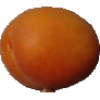
Label: apricot